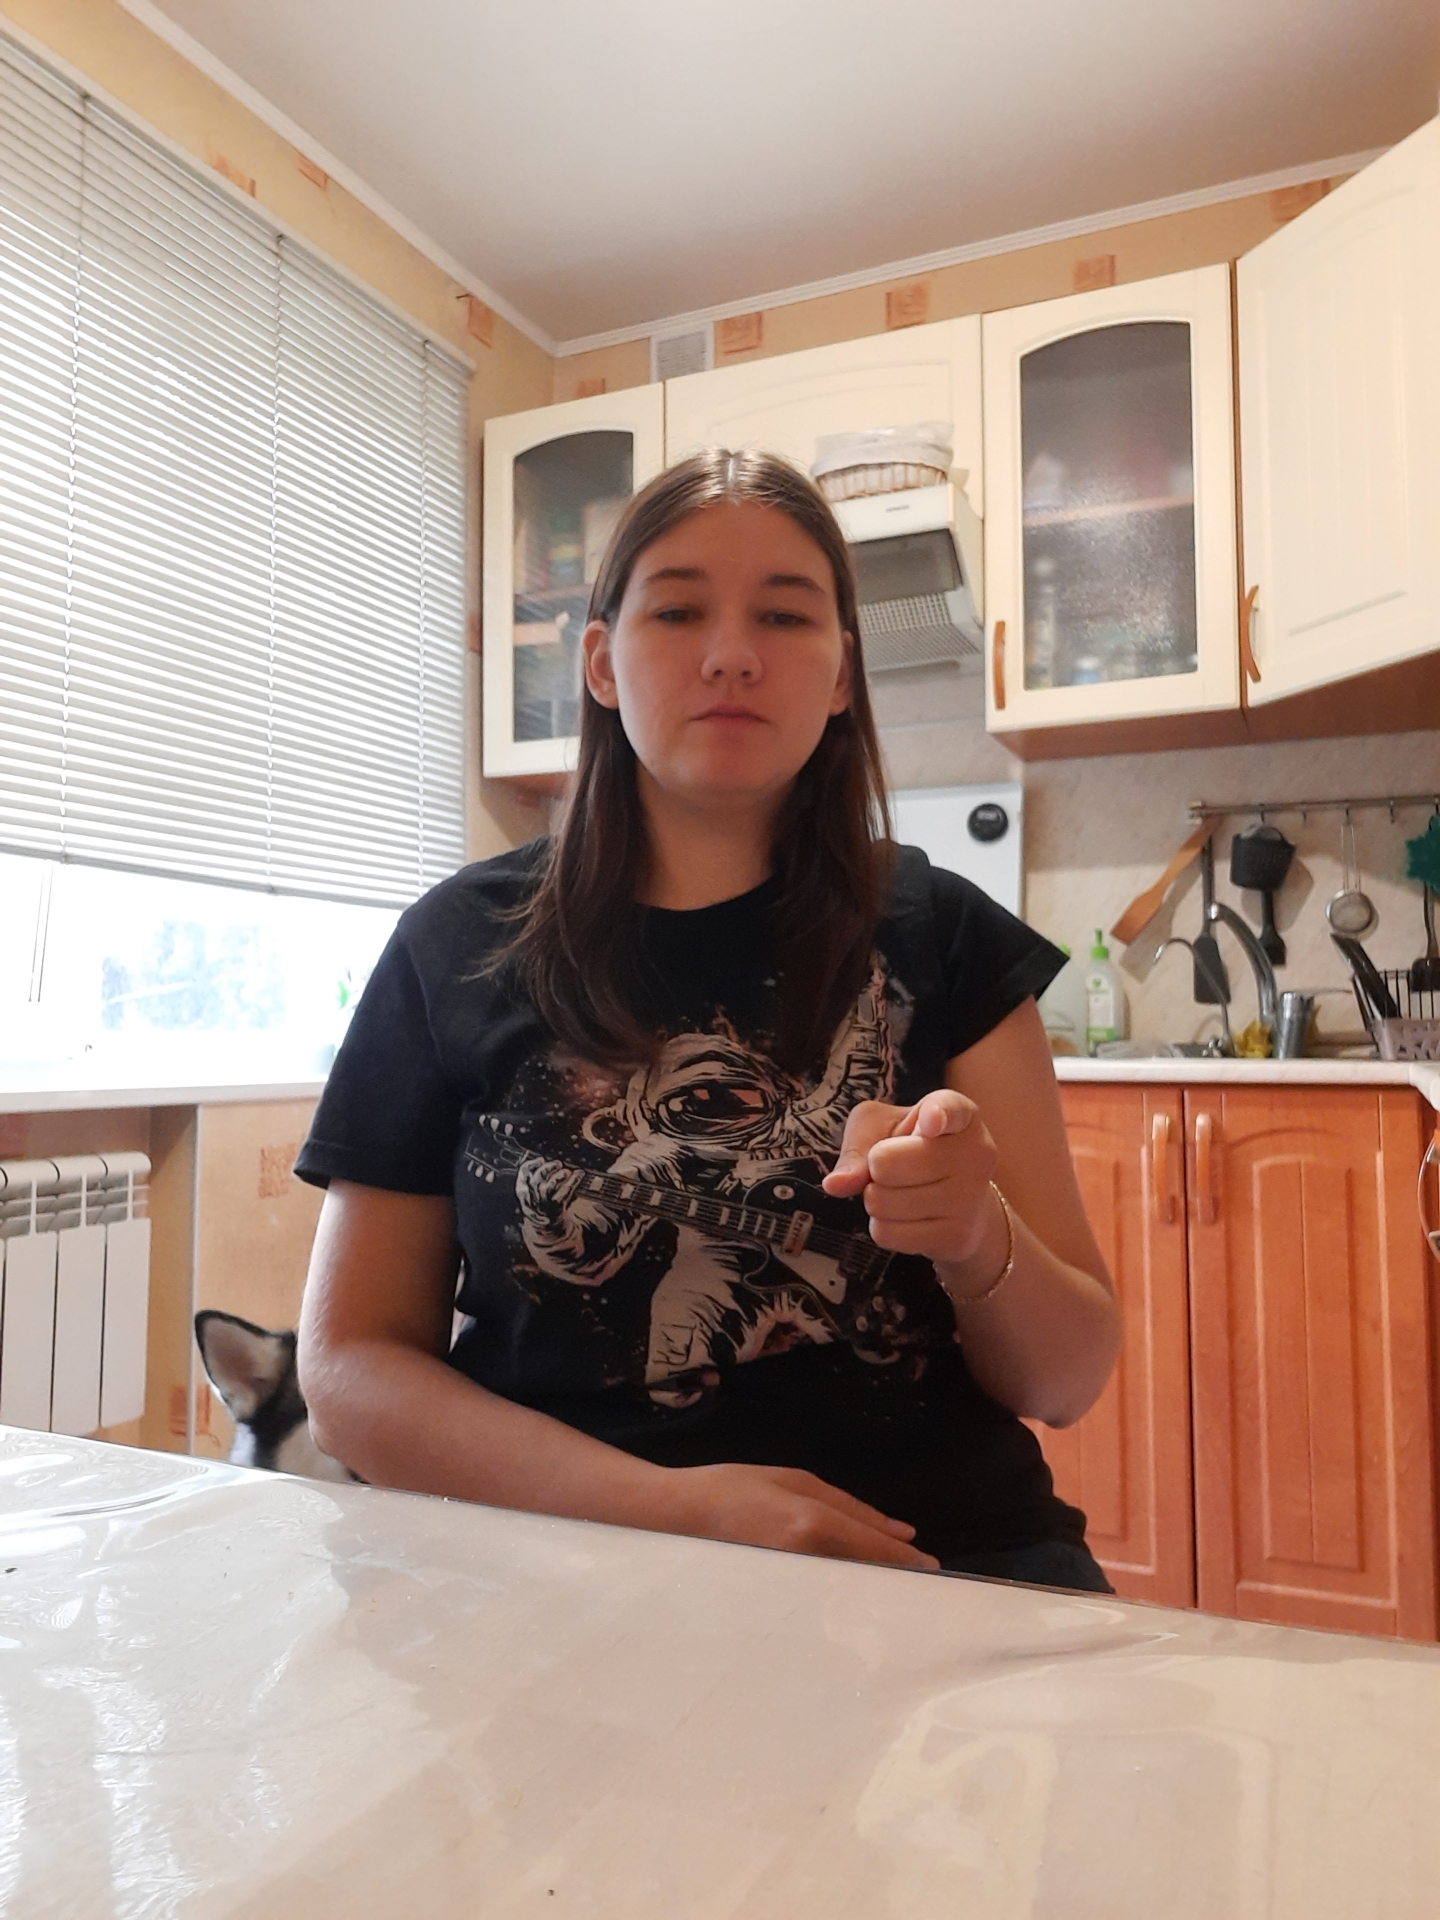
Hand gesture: point